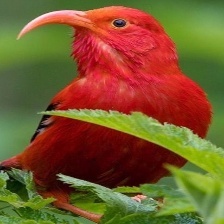
Species: IWI
Scientific name:  VESTIARIA COCCINEA.